Good Girls Go Bad

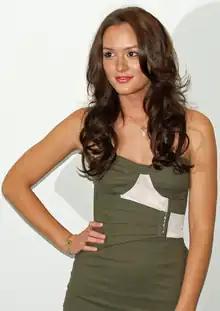
American actress and singer Leighton Meester is featured on the track.

The band was first offered to work with Kara DioGuardi in 2009, just as DioGuardi was becoming an "American Idol" judge. Vocalist Gabe Saporta explained,